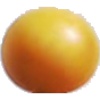
Label: cherry_wax_yellow